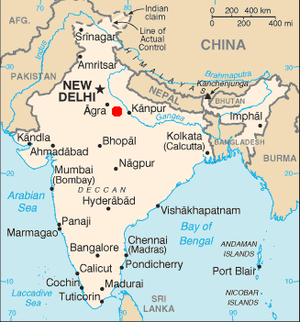
Carte de l'Inde. Mise en relief de la localisation d'Allahabad .